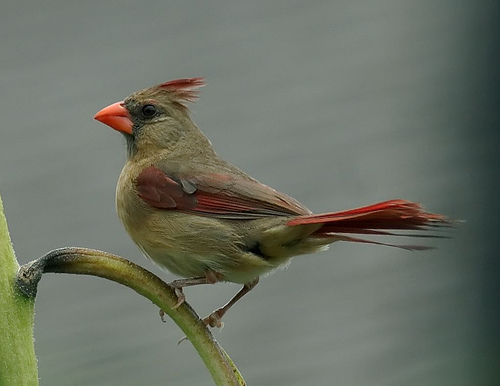
a small sized bird that has tones of brown and dark red with a short stout bill
this bird has a gray belly, breast, and crown with red primaries and tail.
a pretty bird with bright orange beak, tail, wings and an orange crest on greenish brown head, and has a brownish green color all over its body.
a small bird with yellowish gray feathers, and a reddish tail and wings
this is a grey bird with red wings and an orange beak.
this bird has wings that are red and has a brown bodya colorful bird with a large red beak, red plumage with red tailfeathers.
this is a grey bird with red feathers on the tips of its wings and tail feathers. has a small red tuft of red on his head and a short orange beak.
a bird with a brown belly and breast and red rectrices and the bill is short and pointed
this bird has a bright orange blunt bill and a yellowish breast coloring
Species: Cardinal